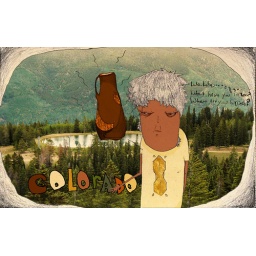
a drawling i did 2009 set against a picture i took of a mountain lake in colorado 2010, for a music cd